LGBTQ rights in Barbados

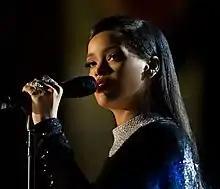
Barbadian singer Rihanna, famous on the island, has often expressed support for LGBT rights.

Before the December 2022 court ruling that struck down buggery and gross indecency laws, same-sex and different-sex anal and oral sex were criminalised under Chapter 154, Sections 9 and 12 of the "Sexual Offences Act." Section 9 criminalised "buggery", regardless of whether the act was done in private and consensual, or whether it was done between two men or a man and a woman. Section 12 criminalised "serious indecency", which was defined as any act "involving the use of the genital organs for the purpose of arousing or gratifying sexual desire." Punishment for "buggery" was life imprisonment, while the maximum penalty for "serious indecency" was ten years in prison if the act was committed on or towards a person aged 16 or older. The law was rarely enforced, however.